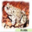
Label: frog